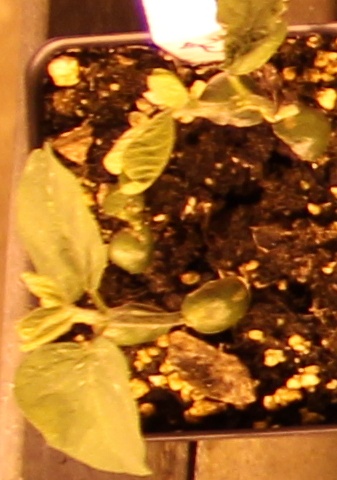
Label: Soybean